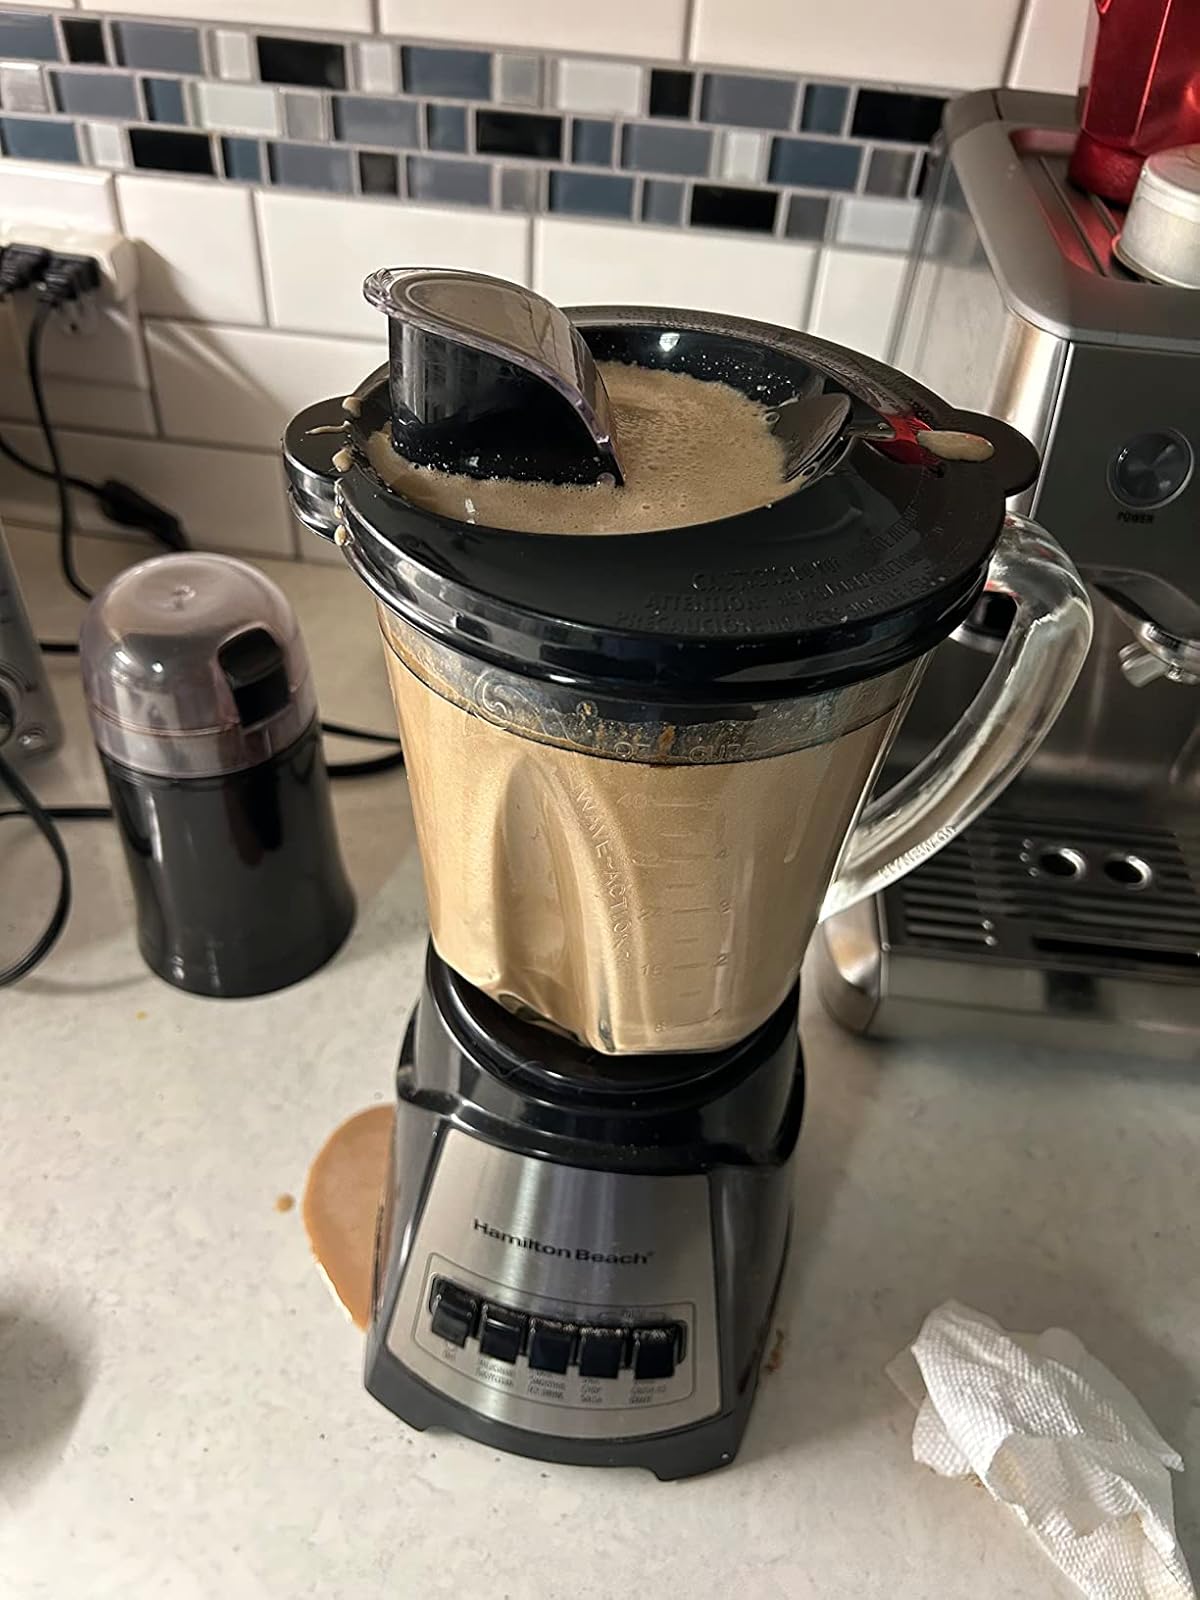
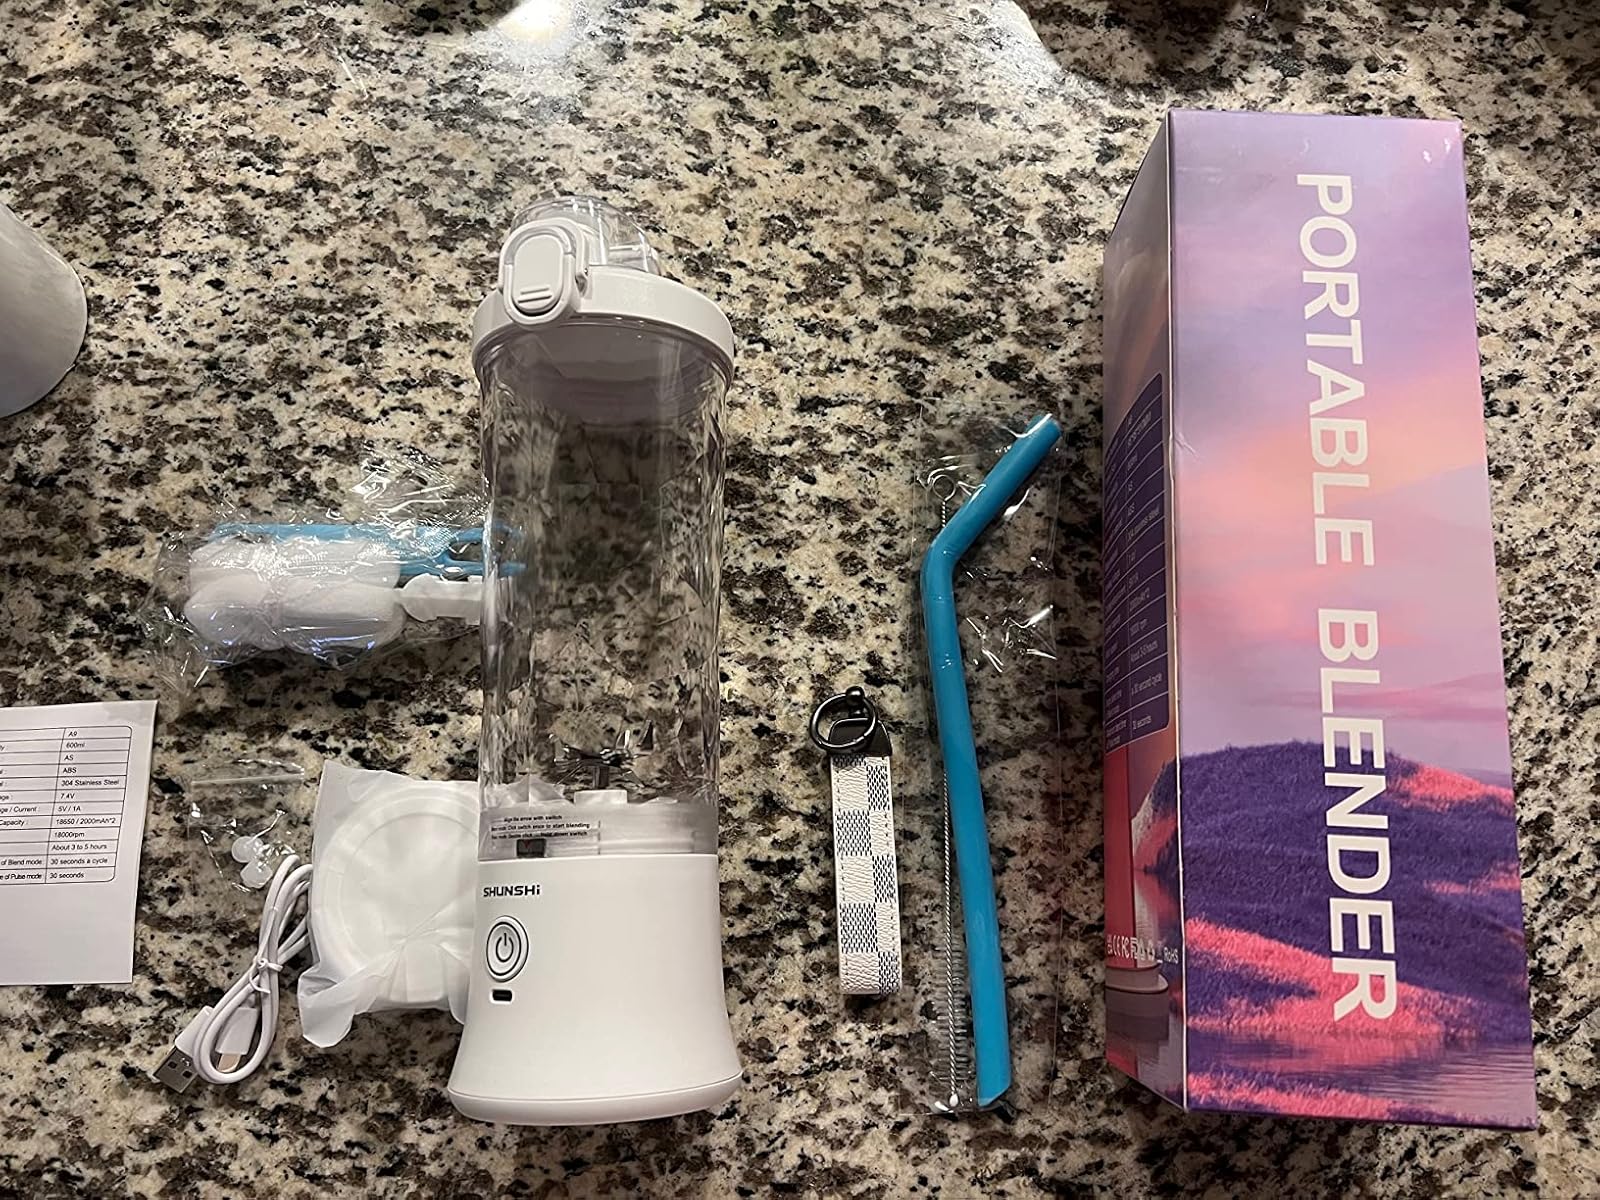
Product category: items_blender
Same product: no